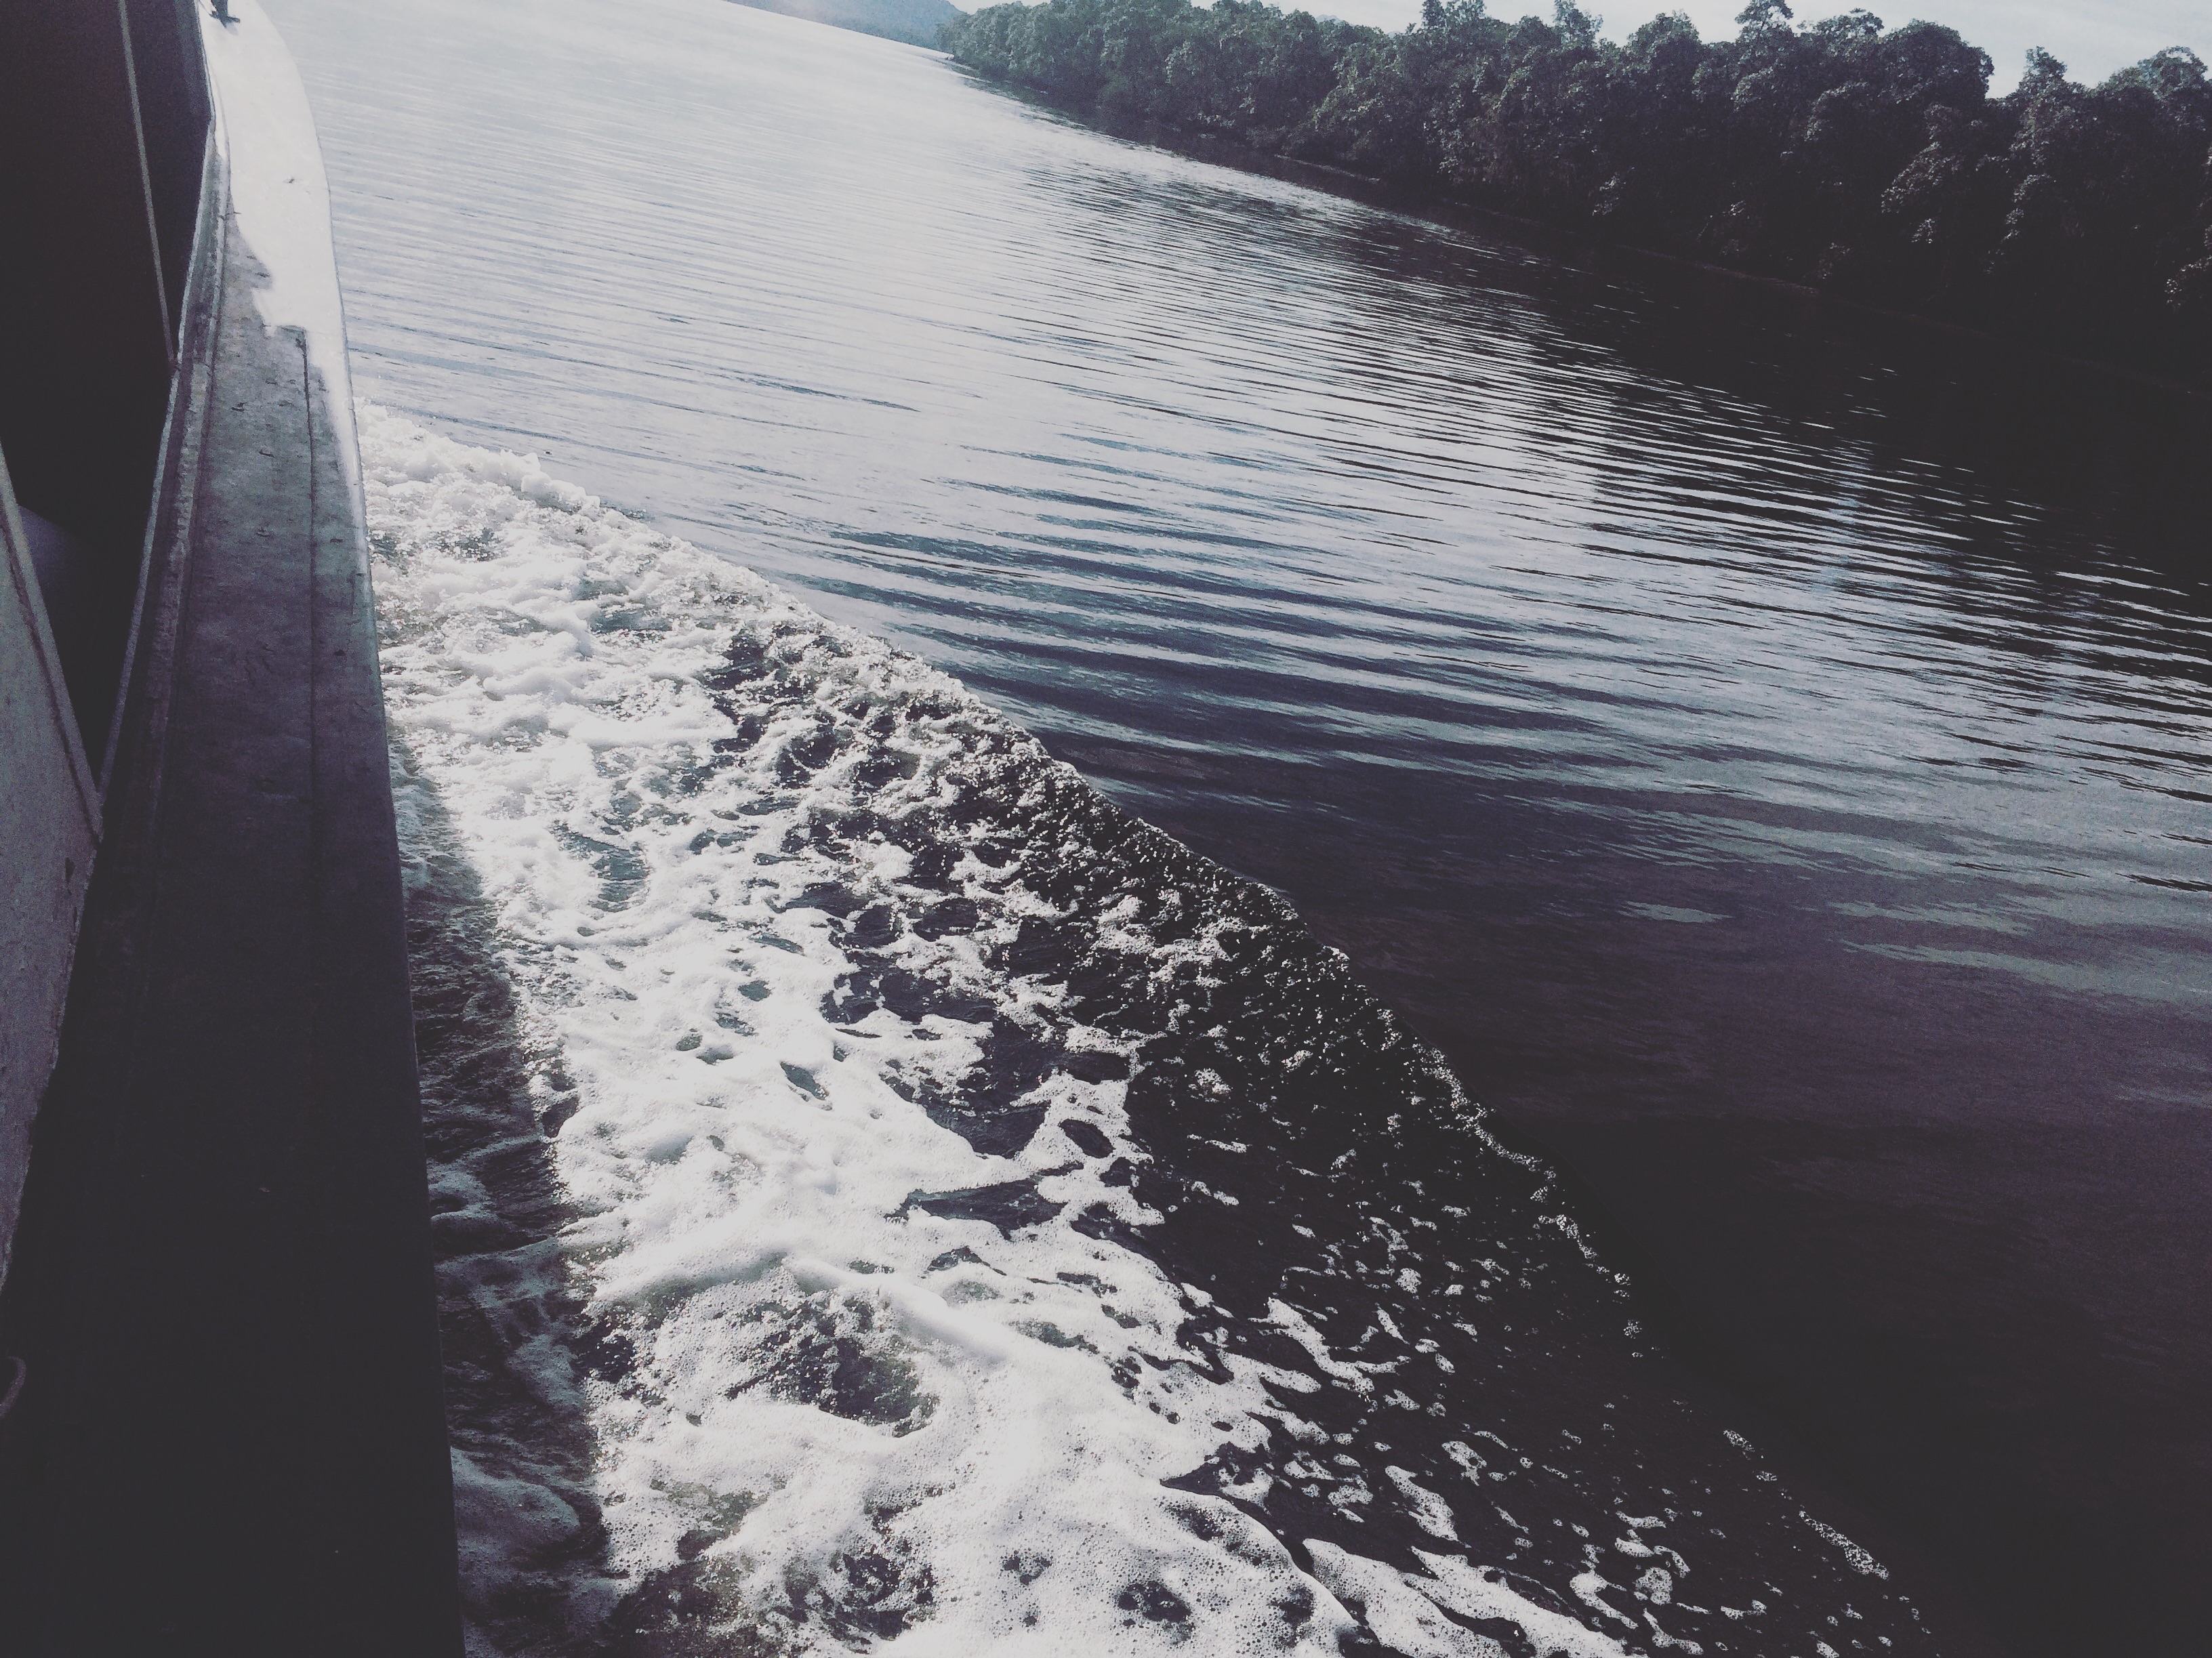
sea, water, mountain, snow, winter, wave, lake, river, ice, reflection, weather, season, freezing, geological phenomenon